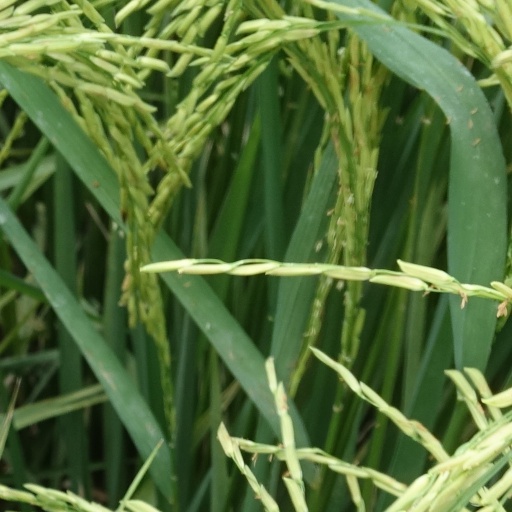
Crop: rice